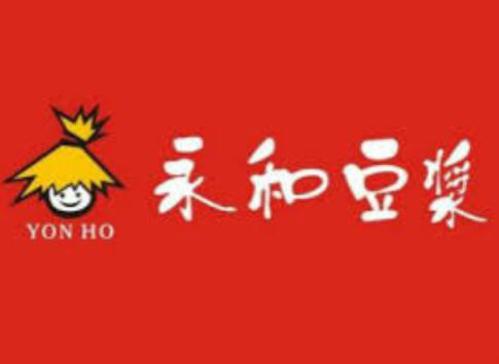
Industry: Food